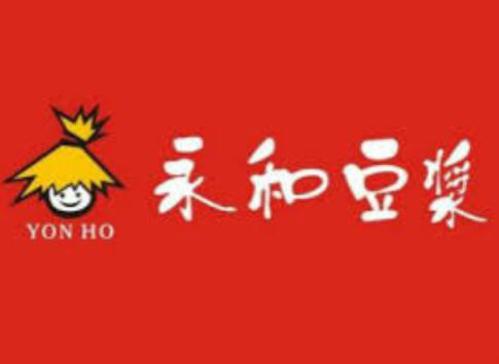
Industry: Food